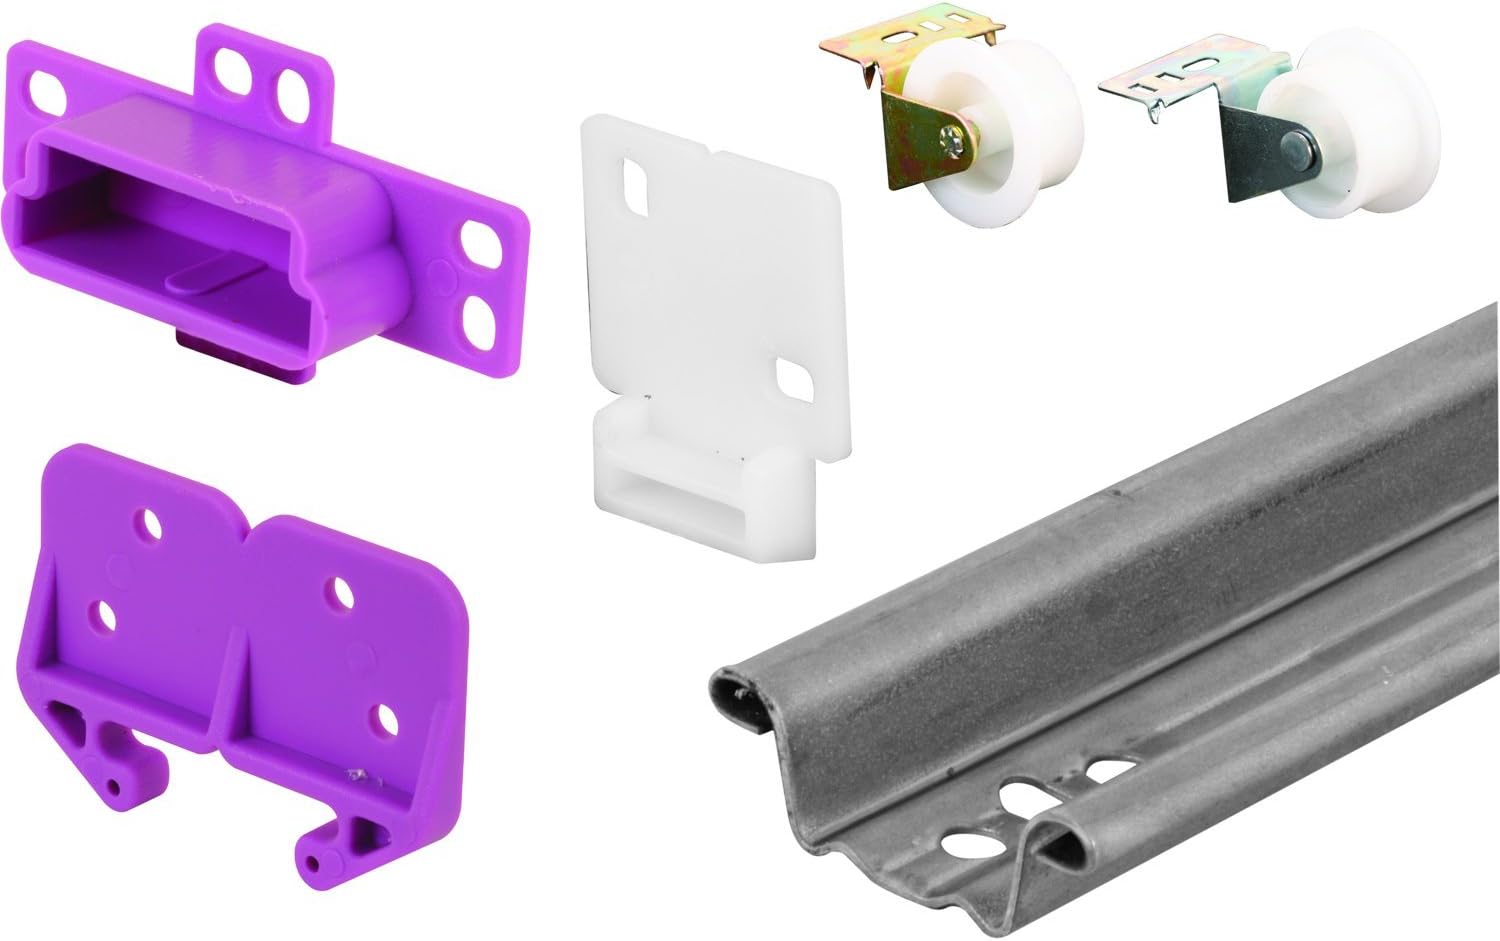
Prime-Line MP7125 Drawer Repair Kit, 22-1/2 in, Steel Track, Plastic Guides and Wheels, (1 set)
Category: Tools & Home Improvement
This kit is constructed of steel and plastic components and it includes all the parts necessary to repair one wooden drawer track system. The track is constructed of a 22-1/2 in. piece of rolled-edge galvanized steel that can be cut down to size, the roller assemblies are constructed of steel brackets with plastic wheels, and the guides are constructed of white and purple plastic. The roller assemblies are used to replace worn or missing guide buttons, allowing the drawers to glide easily when opening and closing, while at the same time preventing wear on the cabinet’s face frame or drawer opening. These roller assemblies install into the inside lower left and right corners of the drawer face opening with necessary fasteners provided within each kit. This kit is used by many to replace missing or malfunctioning drawer track hardware.
Features: Used to replace damaged or missing drawer tracks and guides | 1 Rolled edge steel drawer track 22-1/2 in. long | (1) Front plate (1) back plate (1) drawer guide | Constructed of steel and plastic components | (2) front rollers with screws | For further dimensional information, please see the line drawing